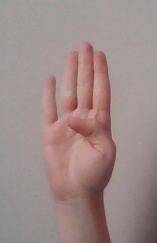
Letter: kaaf